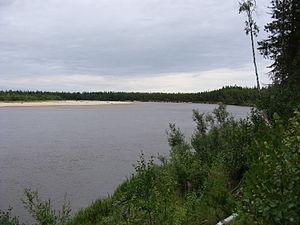
Le Piakoupour est une rivière de Russie qui coule dans le nord de la plaine de Sibérie occidentale. C'est un affluent du fleuve Pour qui se jette dans le golfe du Taz.